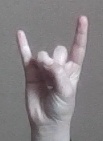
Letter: la